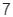
Number: 7